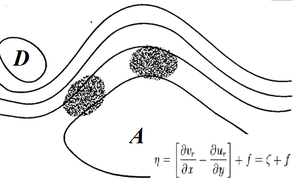
Zone où le tourbillon absolu dans l'atmosphère est près de zéro lors d'un déplacement d'un particule d'air venant d'une dépression. Dans ces zones, la stabilité inertielle est faible.
L’instabilité symétrique conditionnelle ou ISC est une forme d'instabilité convective dans un fluide soumis à des différences de températures dans un référentiel en rotation uniforme alors qu'il est stable thermiquement dans la verticale et dynamiquement dans l'horizontal. L'instabilité dans ce cas se manifeste seulement dans un plan incliné par rapport aux deux axes mentionnés et c'est pourquoi elle peut donner lieu à une convection dite « oblique » si une particule d'air presque saturée est déplacée latéralement et verticalement dans une zone d’ISC.